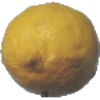
Label: Lemon 1